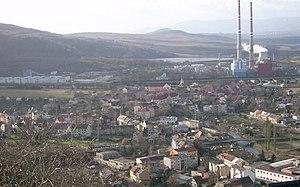
Trmice est une ville minière du district et de la région d'Ústí nad Labem, en Tchéquie. Sa population s'élevait à 3 339 habitants en 2018.